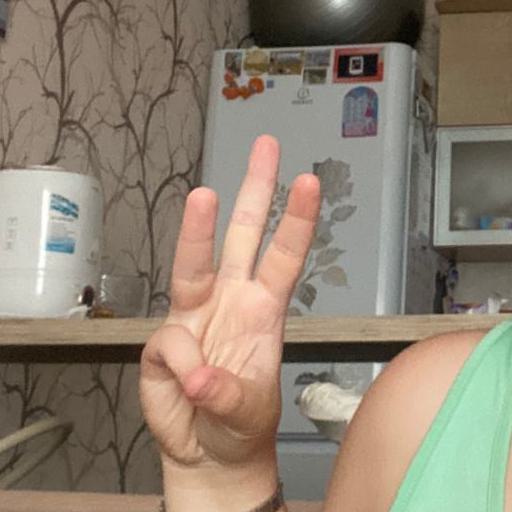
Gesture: three